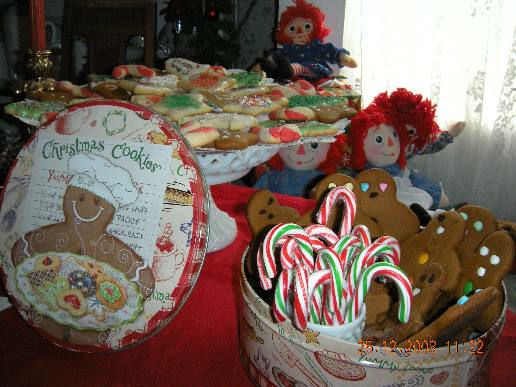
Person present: No